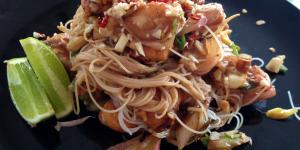
pad thai de pollo y tamarindo